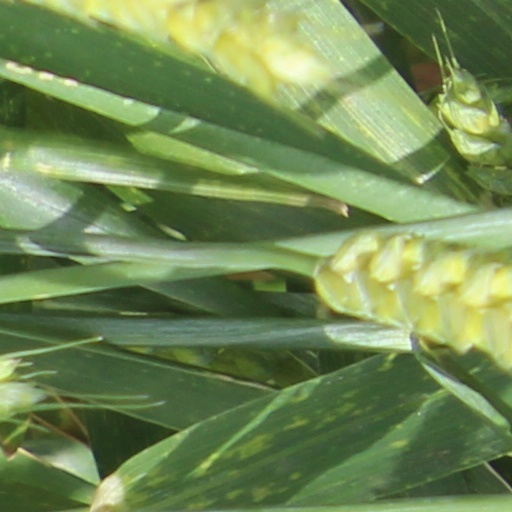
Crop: wheat